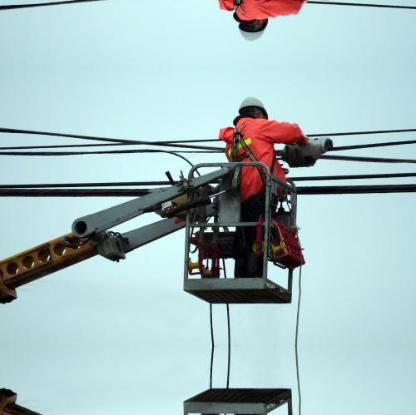
Objects in the image:
label: helmet
label: helmet